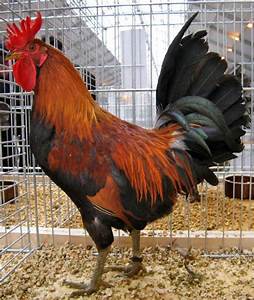
Label: chicken